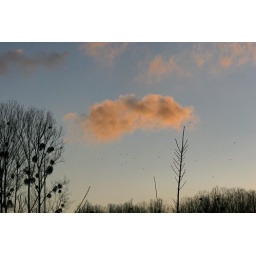
birds flying under an orange cloud